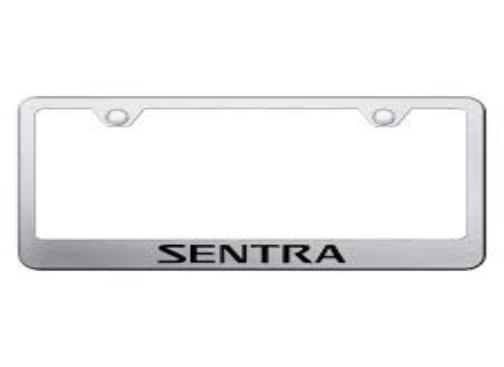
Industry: Transportation